Sky position (RA, Dec in degrees): 344.597, 0.2712
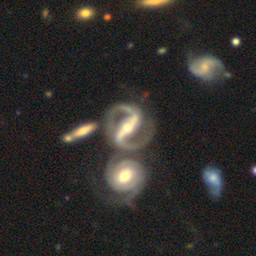
Galaxy morphology: Barred Spiral Galaxies